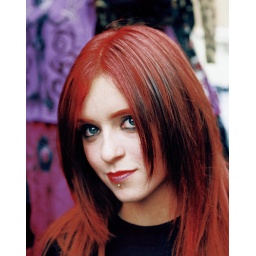
sinking in the blue ocean of your eyes...